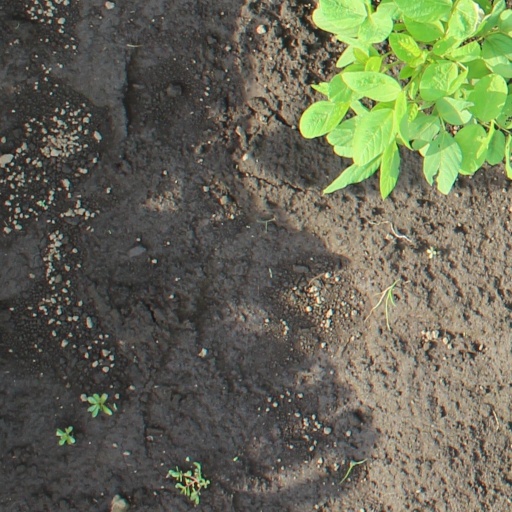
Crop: soybean